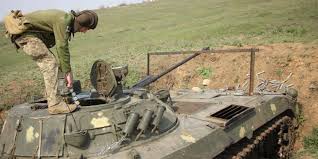
Label: BMP-2